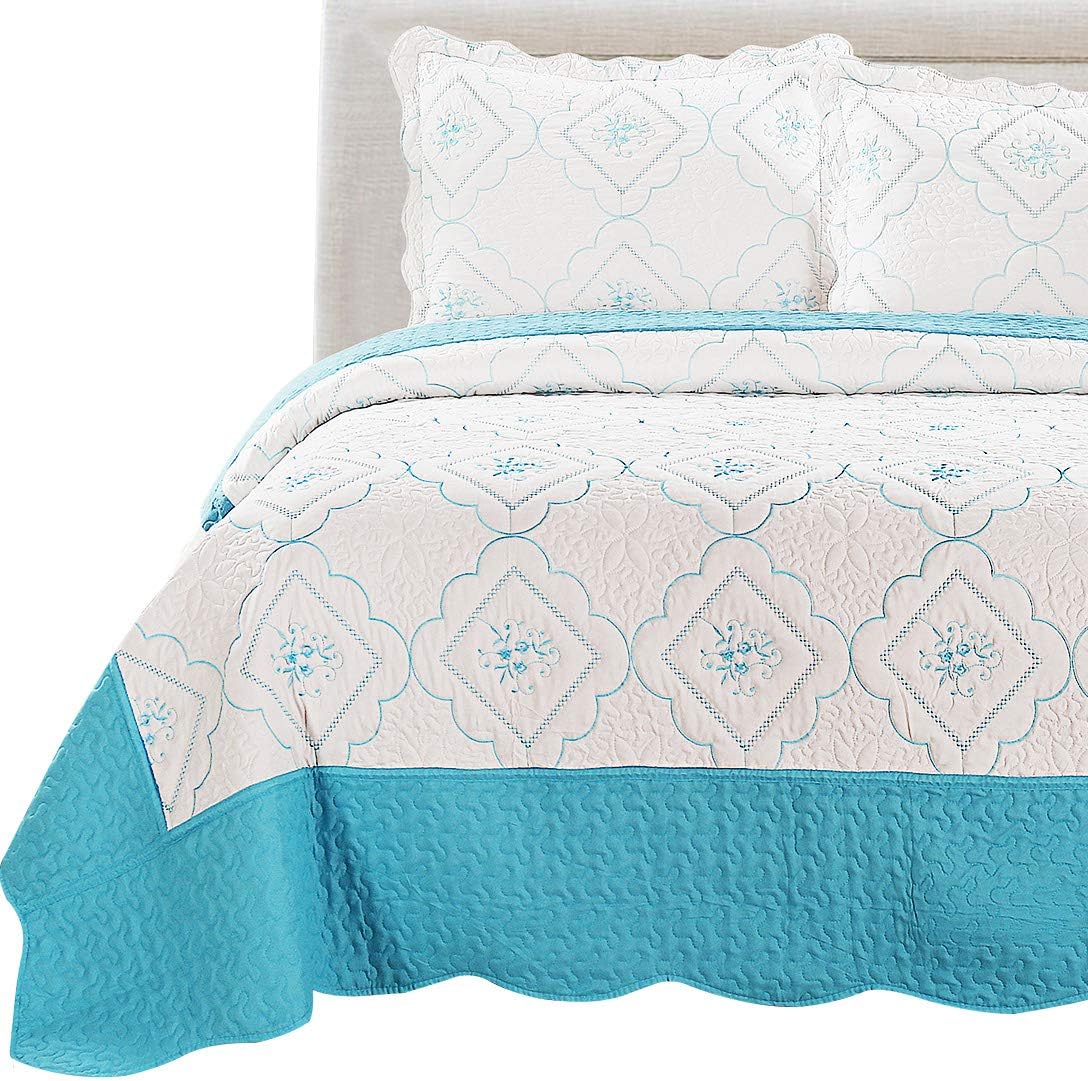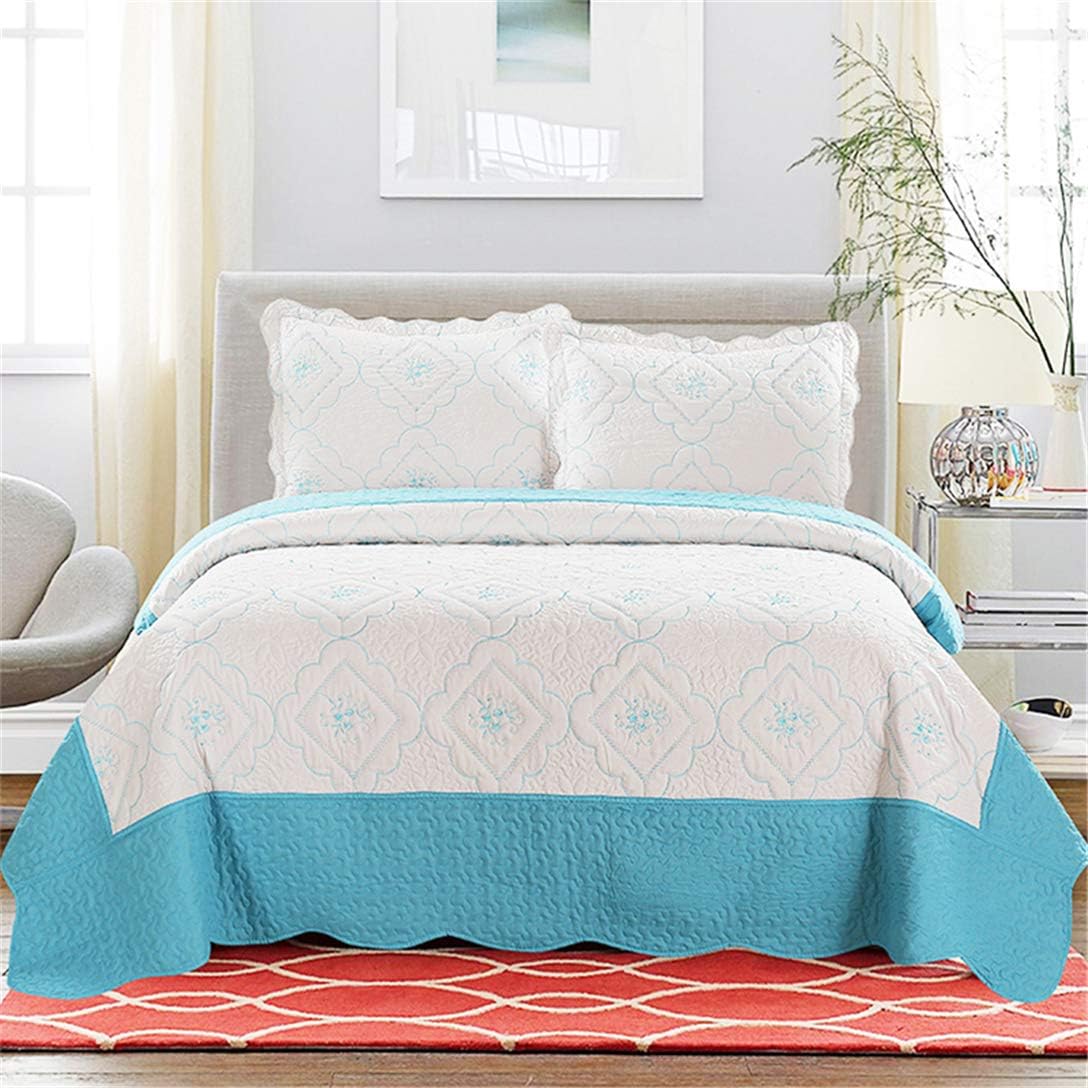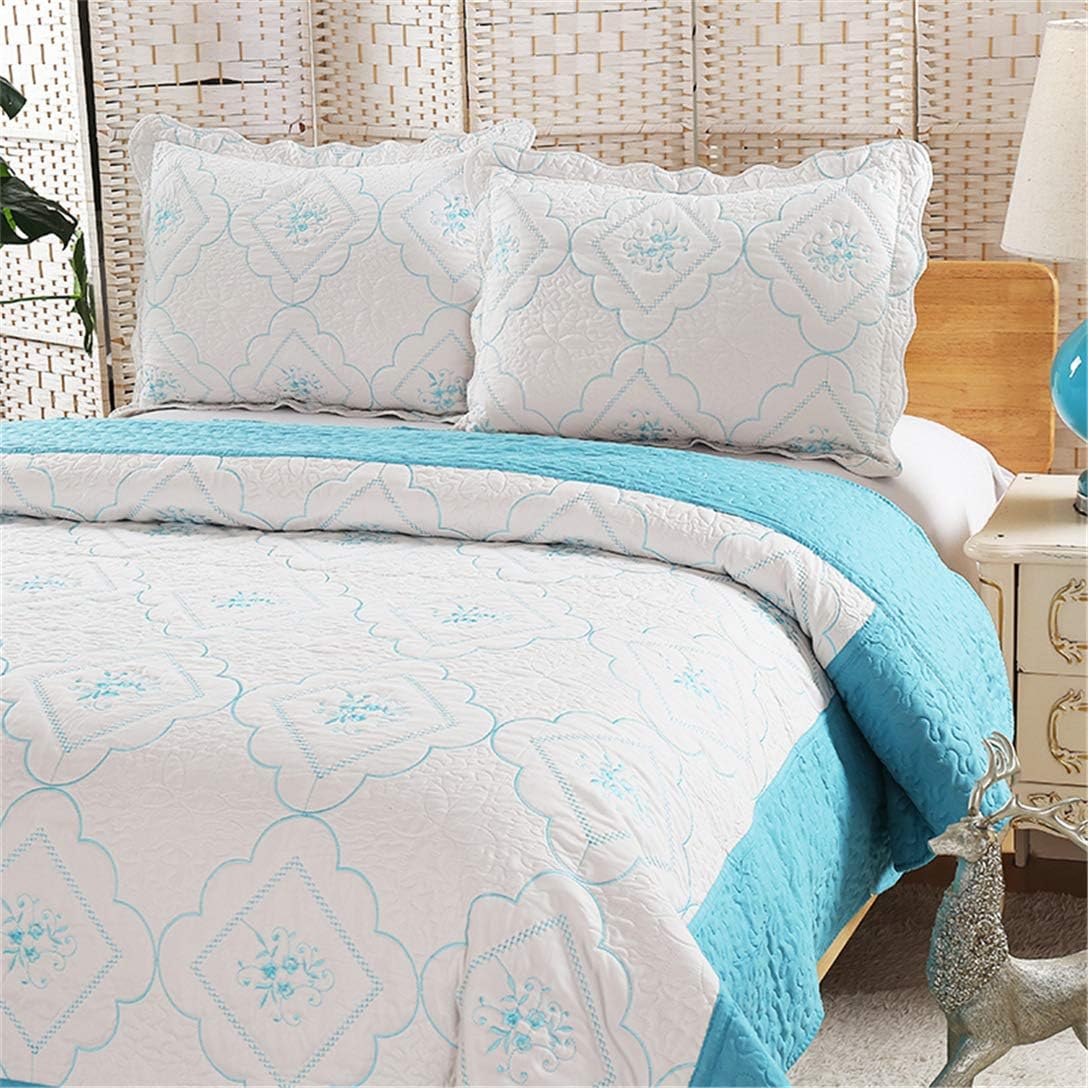
Junsey Quilt Bedspreads King Size Embroidery Floral Quilts Set,3Pcs Lightweight Coverlet Set Reversible Bedding Cover Pillow Shams,White Blue
Category: Amazon Home
Package Include: Only include 1 piece Quilt + 2 piece Pillow Shams,without others. Material: Polyester Microfiber quilts set,high quality embroidery bedspread coverlet set,very suitable for all season. Design: Floral quilted embroidery quilts set,white blue color bedspreads,reversible coverlet set,looks bright and beautiful,It's perfect for your own and guest room. Size Detail: Full/Queen Size: Quilt:228cm*228cm(90"*90"),Pillow Shams:51cm*66cm+5cm (20"*26"+2"). King Size: Quilt:244cm*274cm(96"*108"),Pillow Shams:51cm*91cm+5cm (20"*36"+2"). Notice: The real color maybe slightly different from the pictures shown on website,caused by many factors such as brightness of your monitor and light brightness,please understand; And please allow the size exist 3~5cm measurement deviation,thank you!
Features: Polyester | Quilts Set King Size:Quilt:244cm*274cm(96"*108"),Pillow Shams:51cm*91cm+5cm(20"*36"+2"). Package include:1Pcs Quilt + 2Pcs Pillow Shams,without others;color:white blue. | Embroidery Coverlet Set:Blue and white bedspreads with exquisite flower embroidery,the reversible coverlet set looks very beautiful and feel luxurious,perfect for your bedroom or guest room decor. | Lightweight Bedspreads:High quality microfiber quilts set,touched very soft and cozy,lightweight bedspread with tight stitching and delicate seams,the durable quilted bedspread is fade,stain,shrink and wrinkle resistant,suitable for all season. | Easy Care:Hypoallergenic coverlet set provide your body a comfortable sleep night.Machine wash cold.Dries quick on tumble dry low heat. | 100% Lifetime Guarantee: If you are not satisfied with the white blue quilt set or received defective item,please contact us at the first time,we will reach out to you within 24 hours and give you a pleasure answer.